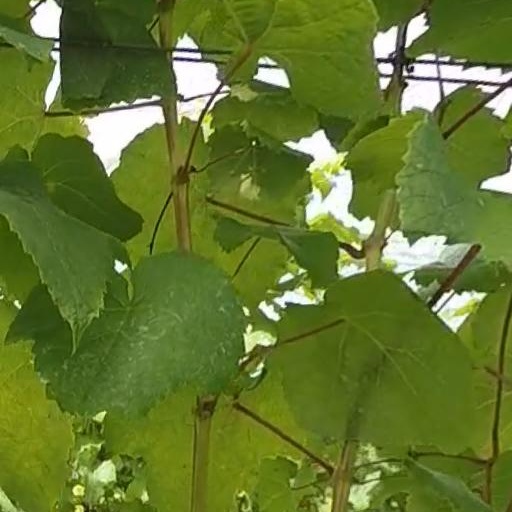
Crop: grape